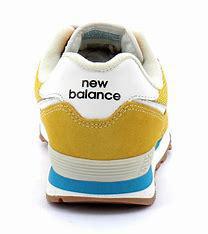
Brand: New
Model: Balance GC574